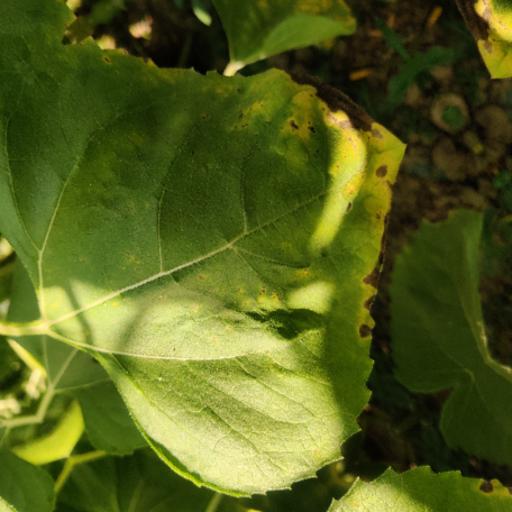
Label: Downy_mildew